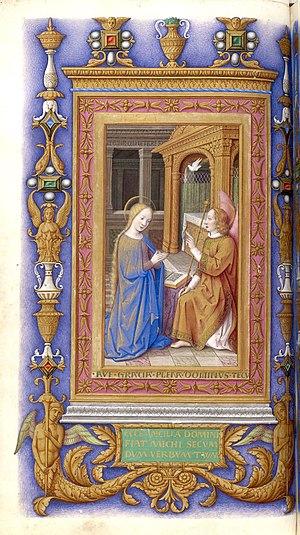
Aragon-f106-Annonciation
Jean Bourdichon, né à Tours en 1456/1457, et mort à Tours en 1520/1521, est un peintre et enlumineur de la cour de France entre la fin du XVᵉ siècle et le début du XVIᵉ siècle. Il fut peintre en titre de quatre rois de France, Louis XI, Charles VIII, Louis XII et François Iᵉʳ. Jean Bourdichon est surtout connu comme l'enlumineur de son œuvre principale, Les Grandes Heures d'Anne de Bretagne.
L'enluminure de la Renaissance désigne la production de manuscrits enluminés à la fin du XVᵉ siècle et au XVIᵉ siècle en Europe occidentale, influencée par les techniques de représentation et les motifs de la peinture de la Renaissance. Avec l'invention de l'imprimerie, la peinture dans les livres ne disparait pas brutalement et persiste dans certains manuscrits de luxe, voire dans certains ouvrages imprimés. Les enlumineurs de l'époque utilisent les techniques de représentation en perspective ainsi que les thèmes iconographiques propres à la période. Cantonnée à des ouvrages de luxe, cette production diminue au cours de la seconde moitié du XVIᵉ siècle avec la concurrence de plus en plus grande de la gravure.